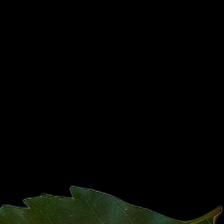
Plant: Neem